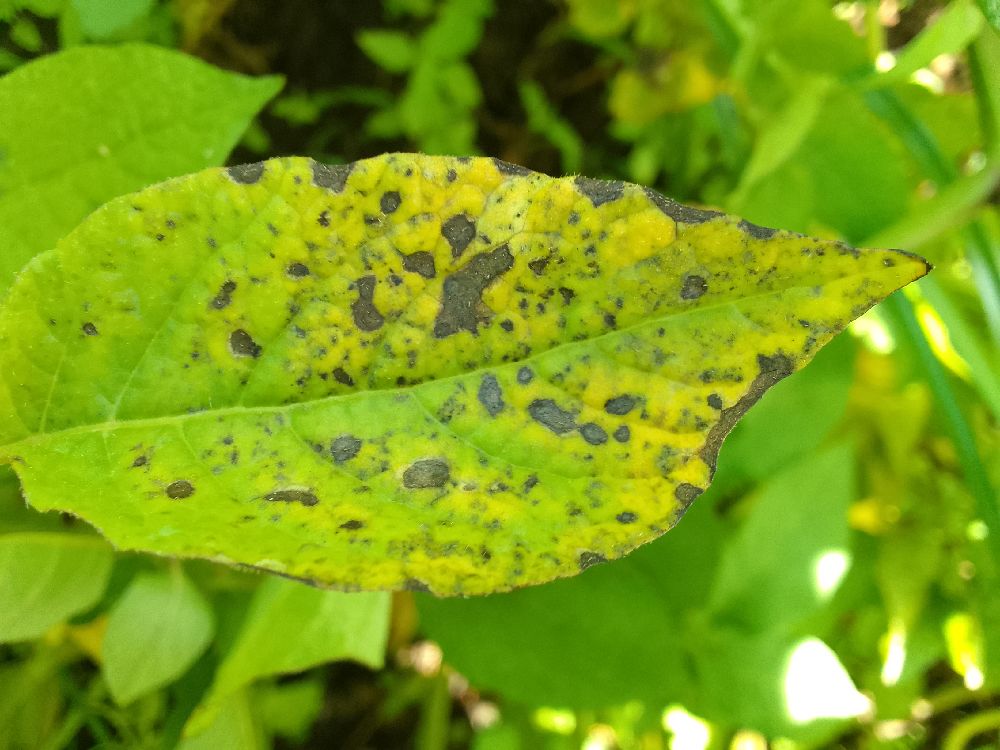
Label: Early blight